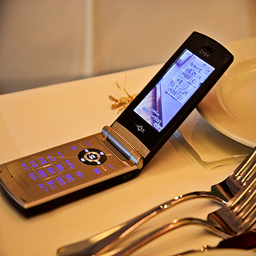
An open smart phone sitting on top of a table.
An open mobile phone, next to a couple of forks.
A cell phone is open and next to a fork.
A cell phone on a table near a place setting.
A thin flip phone sits next to forks on a table.